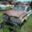
Label: automobile